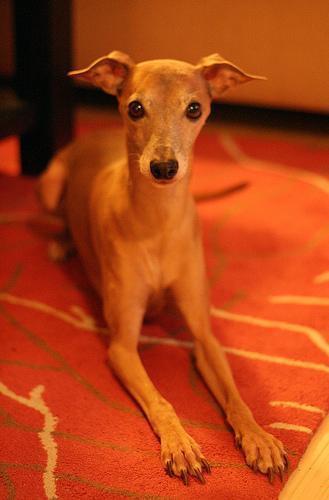
Italian_greyhound